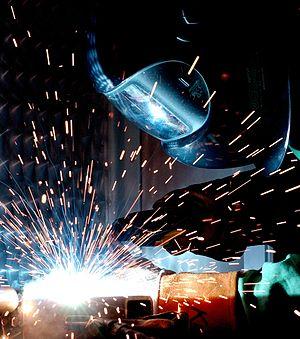
Un homme faisant du soudage à l'arc avec une électrode fusible sous flux gazeux. Tiếng Việt: Một người thợ đang hàn bằng hồ quang điện với mặt nạ bảo vệ chống ánh sáng, nhiệt độ cao cũng như các tia lửa.